Superior oblique myokymia

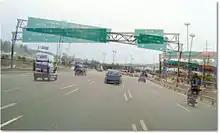
Altered vision by SOM during daylight driving.

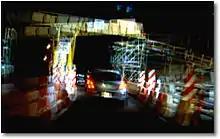
Altered vision by SOM during night driving.

In 1983, Bringewald postulated that superior oblique myokymia resulted from vascular compression of the trochlear nerve (fourth cranial nerve), which controls the action of the superior oblique muscle in the eye. By 1998, there had been only one reported case of compression of the trochlear nerve by vessels.